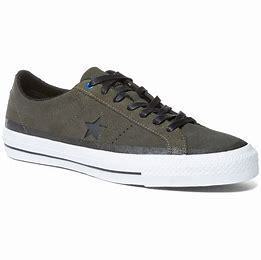
Brand: Converse
Model: One Star Pro